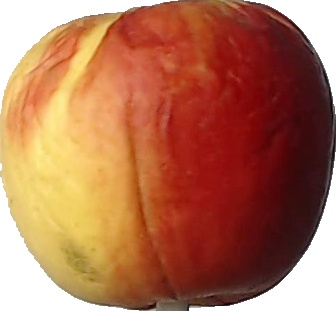
Label: apple_red_yellow_1